Arcane Roots

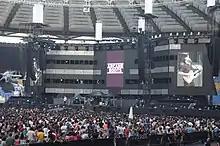
Arcane Roots performing in 2013

Arcane Roots were a three-piece alternative rock band from Kingston upon Thames, England, formed in 2006. In its final incarnation, the band consisted of Andrew Groves (vocals, guitar), Adam Burton (bass), and Jack Wrench (drums).